Groucho Marx

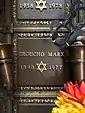
Niche at Eden Memorial Park

On June 22, 1977, Marx was hospitalized at Cedars-Sinai Medical Center with pneumonia. He died there nearly two months later on August 19, at the age of 86, four months after Gummo's death. News reports of Groucho's death and legacy were largely overshadowed by the extensive media coverage of the unexpected death of Elvis Presley, three days earlier.